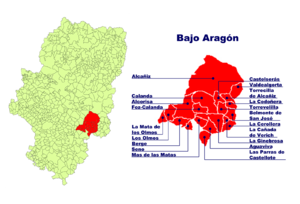
La comarque de Bajo Aragón est une comarque aragonaise dans la Province de Teruel.